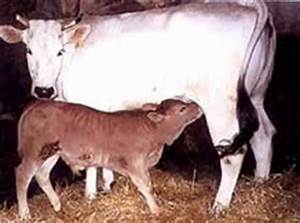
Label: cow